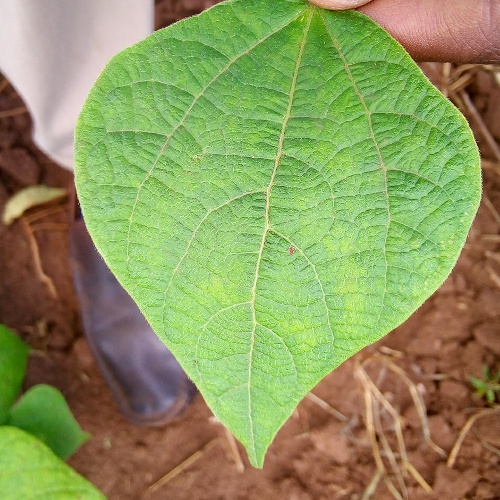
Leaf condition: healthy